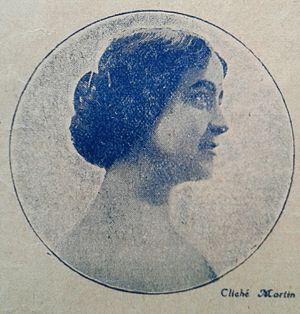
Portrait de la chanteuse lyrique Carmen Vildez.
Carmen Vildez, de son vrai nom Carmen Vallejo, est une chanteuse lyrique des concerts parisiens.